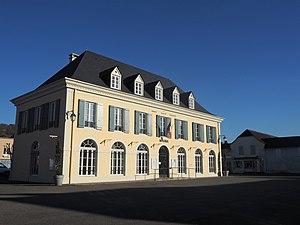
La mairie de Gan.
Gan est une commune française située dans le département des Pyrénées-Atlantiques en région Nouvelle-Aquitaine.